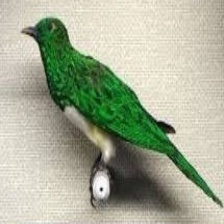
Species: AFRICAN EMERALD CUCKOO
Scientific name: CHRYSOCOCCYX CUPREUS